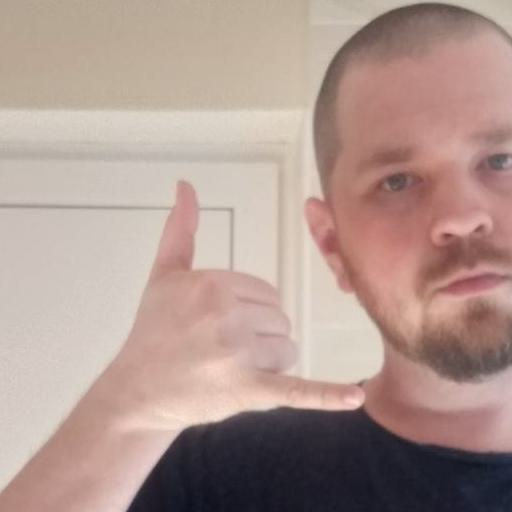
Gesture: call